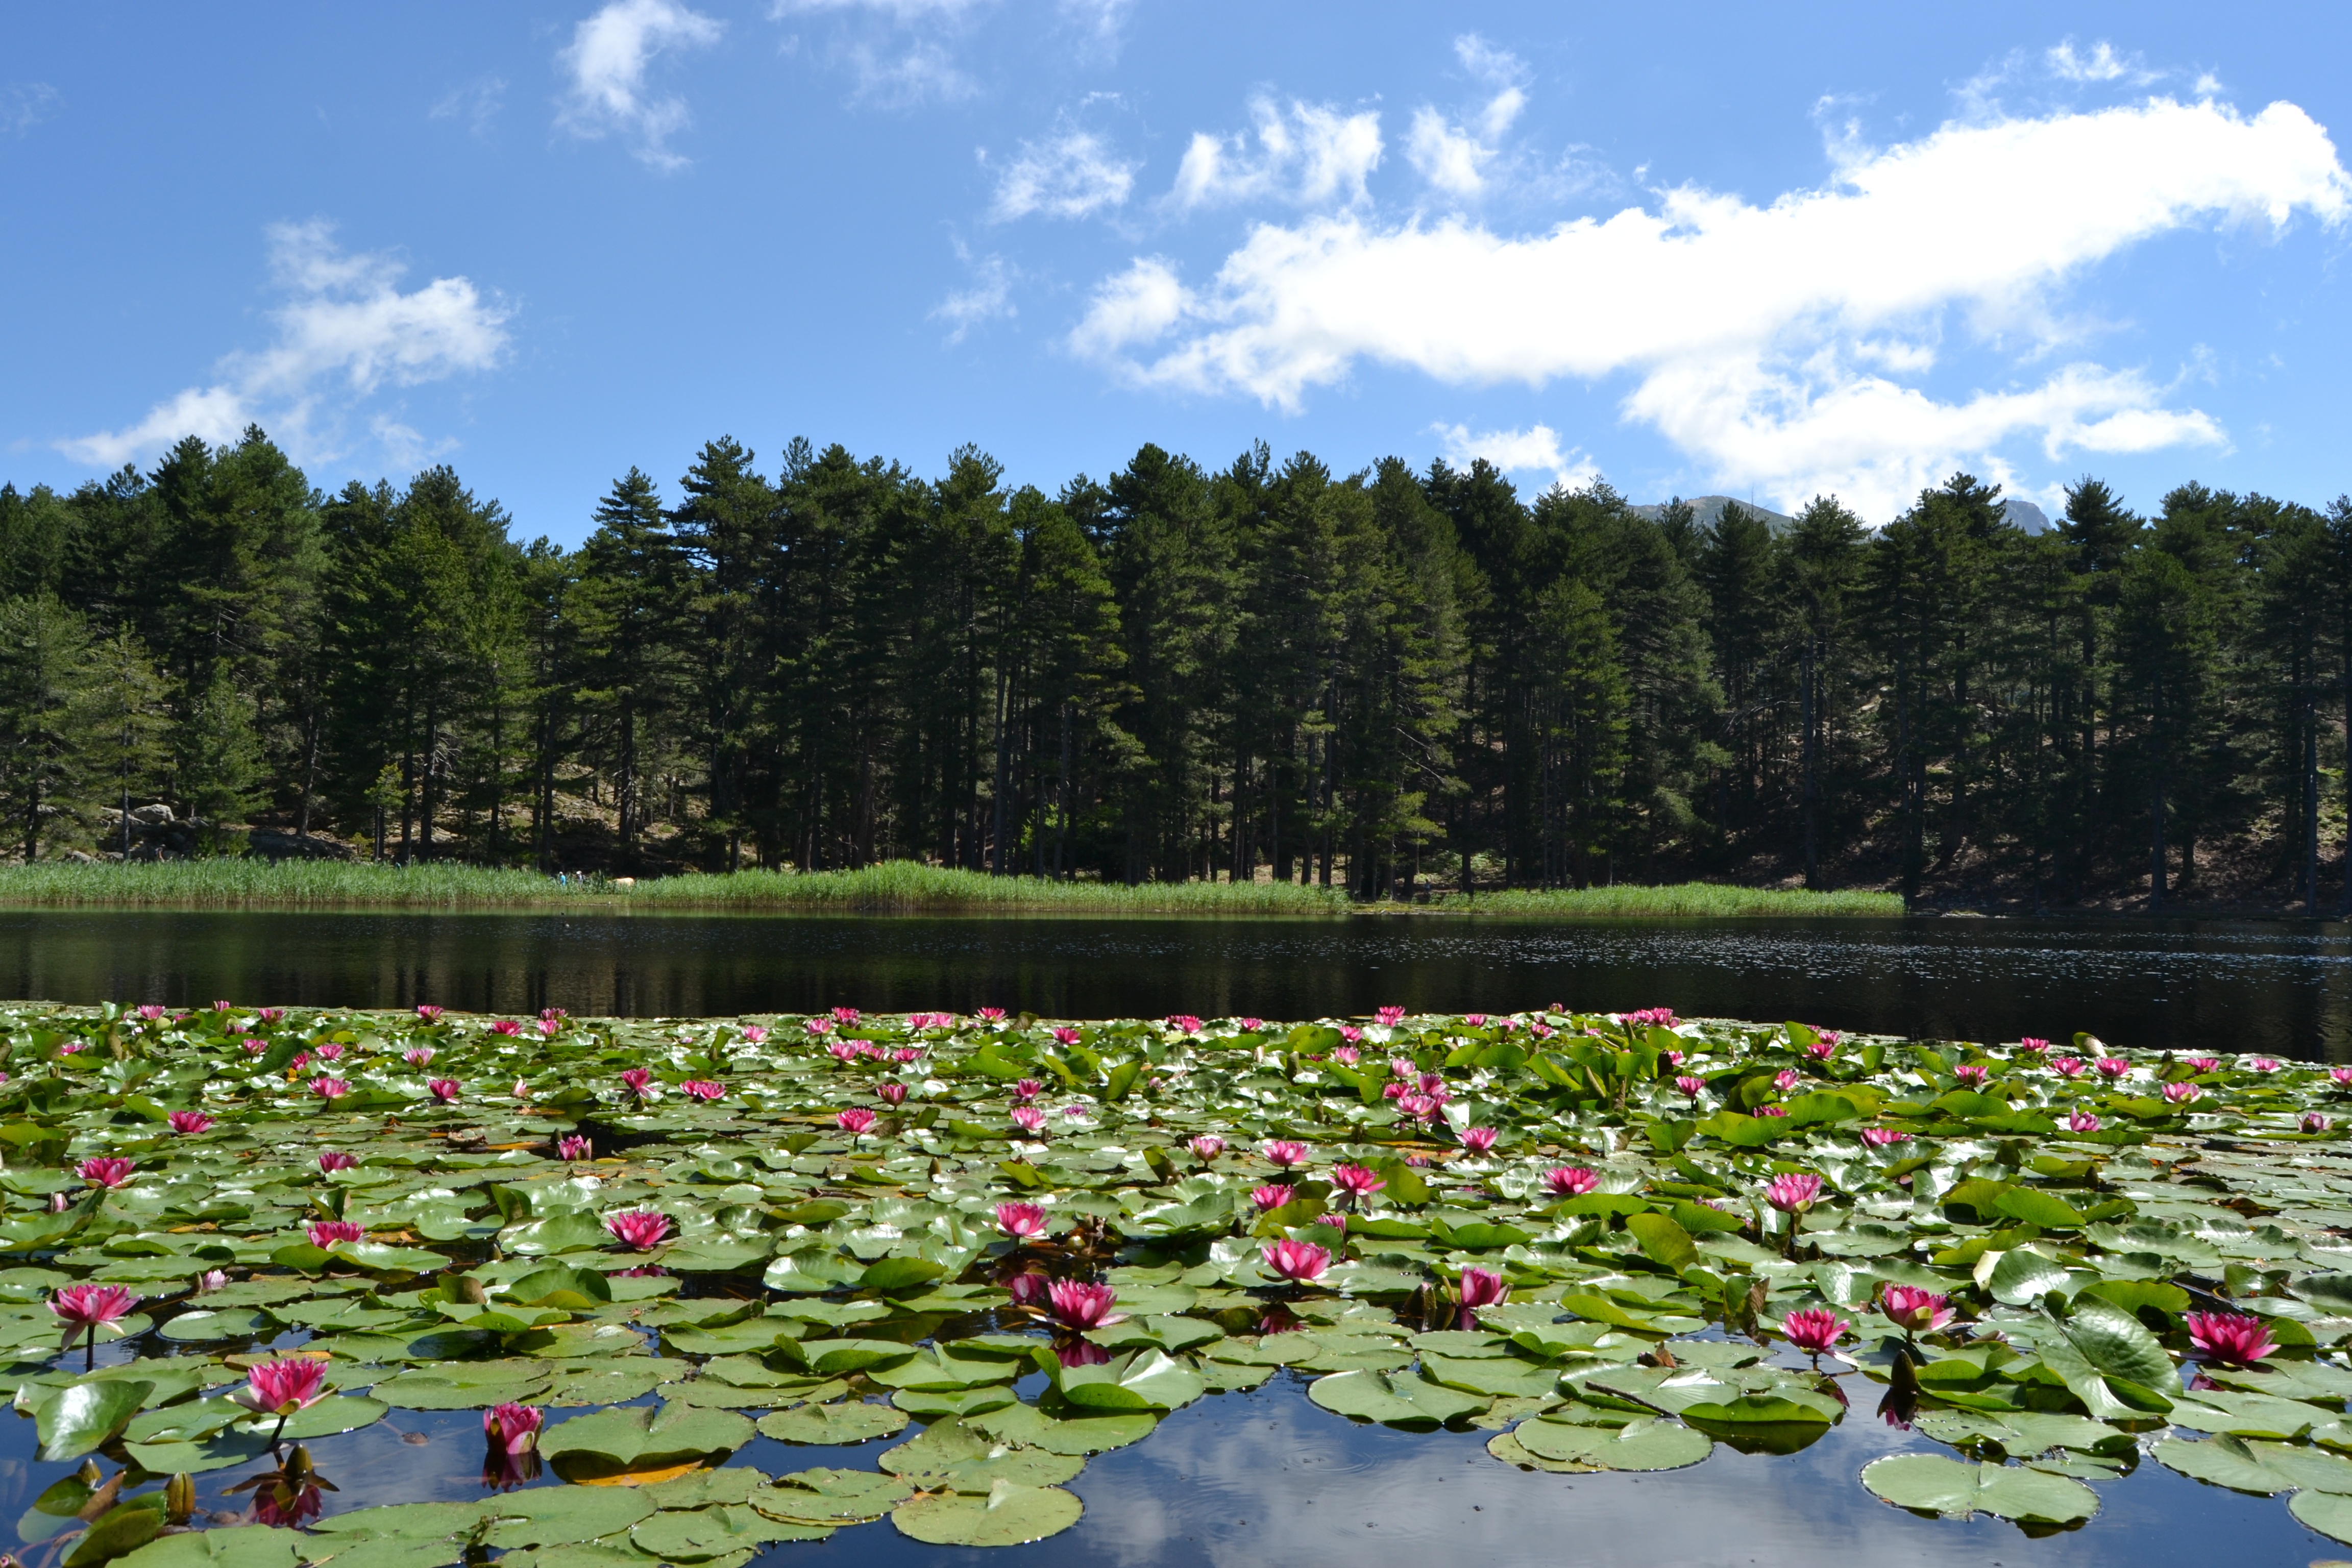
landscape, nature, meadow, flower, lake, pond, botany, garden, flora, lac, corsica, woodland, ecosystem, creno